West Bridge (Madelia, Minnesota)

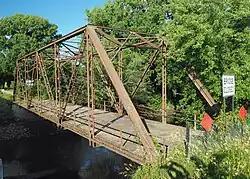
West Bridge viewed from the northwest

West Bridge, also designated Bridge 6527, is a historic truss bridge over the Watonwan River in Madelia, Minnesota, United States. It was listed on the National Register of Historic Places in 2013 for its state-level significance in the theme of transportation. It was nominated for being the only surviving work of seminal Minnesota bridge builder Commodore P. Jones, and for its early use of riveted joints.